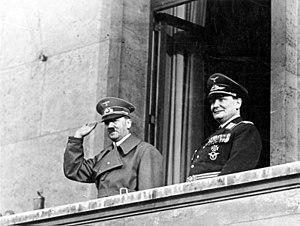
L’affaire Blomberg-Fritsch est une suite d'événements qui, en 1938, permirent notamment à Adolf Hitler d'écarter le ministre de la Guerre, Werner von Blomberg, et le commandant en chef de l'armée de terre allemande, Werner von Fritsch ; les deux hommes, ainsi que le ministre des Affaires étrangères, Konstantin von Neurath, s'étaient opposés au calendrier des projets expansionnistes du Führer. Blomberg et Fritsch furent contraints de démissionner, en raison, pour le premier, de son mariage avec une ancienne prostituée, et pour le second, d'une prétendue relation homosexuelle. Après l'exploitation politique de l'incendie du Reichstag et de la nuit des Longs Couteaux, cette double éviction fut une étape majeure de la consolidation du pouvoir absolu du Führer, particulièrement sur les forces armées, qui facilita les projets expansionnistes du Troisième Reich.